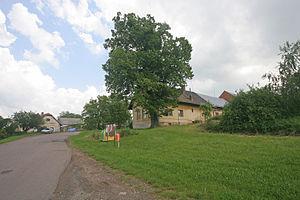
Mladoňovice est une commune du district de Chrudim, dans la région de Pardubice, en République tchèque. Sa population s'élevait à 343 habitants en 2017.